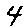
Label: 4